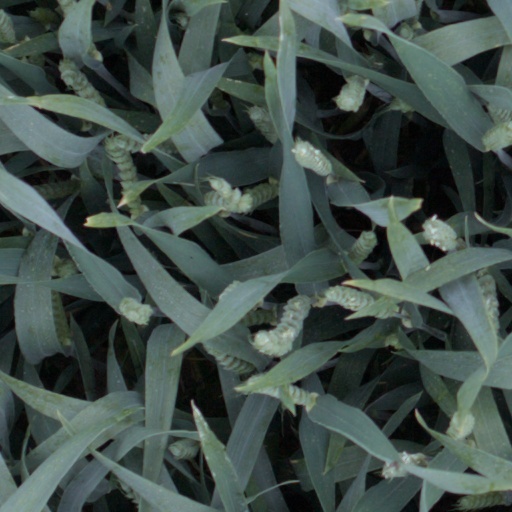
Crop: wheat